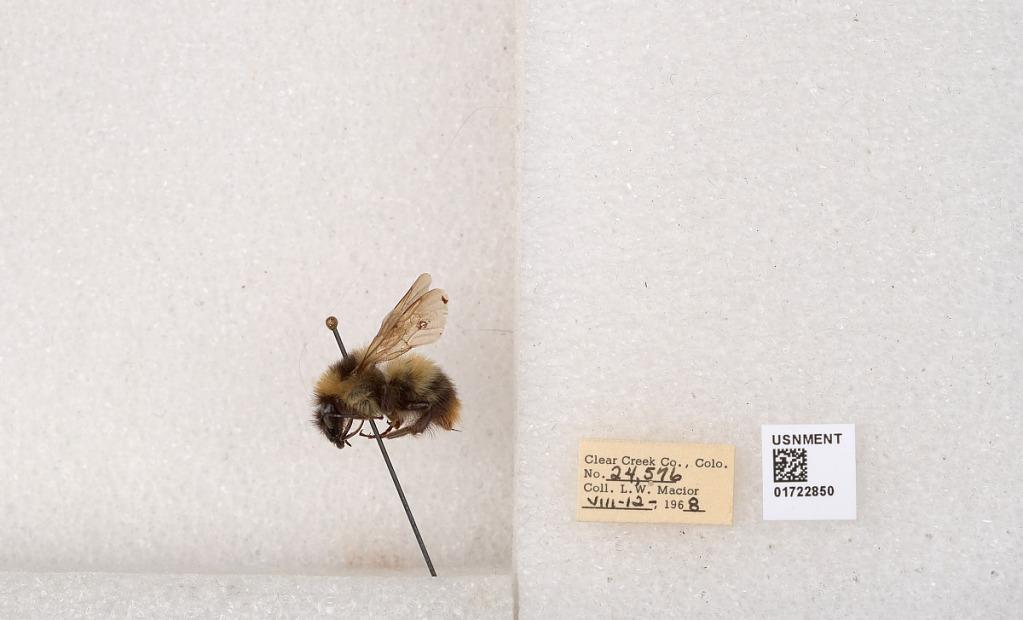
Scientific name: Bombus kirbyellus
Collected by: L. Macior
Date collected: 1968-8-12
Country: United States
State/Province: Colorado
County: Clear Creek
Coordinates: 39.6891, -105.644